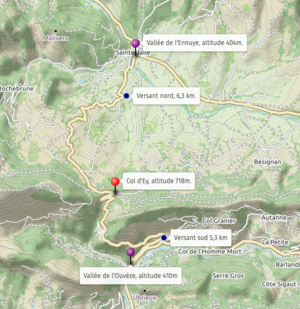
Carte avec marqueurs pour localiser le col d'Ey This map was created from OpenStreetMap project data, collected by the community. This map may be incomplete, and may contain errors. Don't rely solely on it for navigation.
Le col d'Ey, culminant à 718 mètres d'altitude, se situe entre Sainte-Jalle, dans la vallée de l'Ennuye, et Buis-les-Baronnies, dans la vallée de l'Ouvèze.